OneZoom

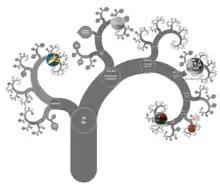
The OneZoom "Tree of Life"

The OneZoom Tree of Life Explorer is a web-based phylogenetic tree software. It aims to map the evolutionary connection of all known life. As of 2023 it includes over 2.2 million species.